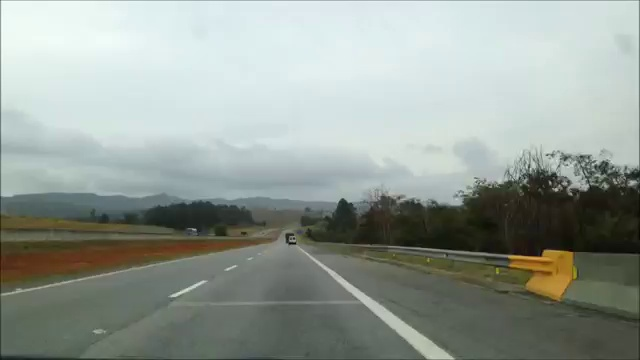
Fire: no
Smoke: no